Rheinmetall Rh-120

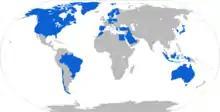
Map with Rheinmetall 120 mm operators in blue with former operators in red (none)

Due to tank sales, Rheinmetall's L/44 tank gun has been manufactured for other nations. For example, the Leopard 2 armed with the 44 calibre long gun, has been sold to the Netherlands, Switzerland, Sweden, Spain, Austria, Denmark, Finland, and other countries. Egypt had manufactured 700–800 M1A1 Abrams by 2005, and in 2008 requested permission to build another 125 tanks; their M256 main guns (the US version of the L/44) were manufactured by the US Watervliet Arsenal. The M1A1 has also been exported to Australia, while the M1A2 Abrams has been exported to Saudi Arabia and Kuwait. The American license-built M256 has also been offered by General Dynamics Land Systems as part of the M60-2000 main battle tank which would upgrade older M60 Patton tanks to have capabilities of their M1A1 Abrams at a reduced cost, though the company has not yet found a buyer.